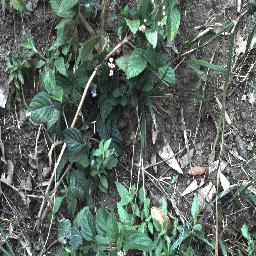
Label: lantana